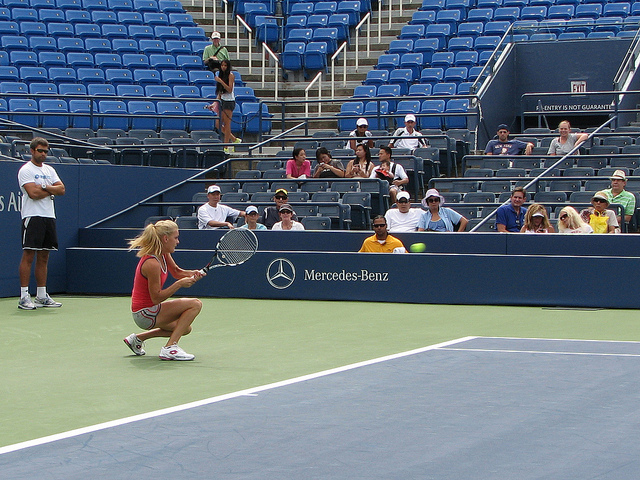
một người phụ nữ đang ngồi xuống để đánh quả bóng tennis